List of Sony Walkman products

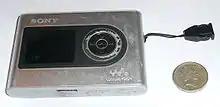
Sony Walkman NW-HD3, the first to support the MP3 format

Sony expanded MiniDisc's possibilities with the introduction of NetMD (NetworkMD). These allowed the use of a PC to convert music from CDs or MP3s into ATRAC3 format, and use a USB cable to transfer the music to the MiniDisc at a much faster rate than was possible when using a line-in cable.